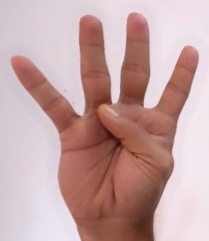
ASL sign: 4